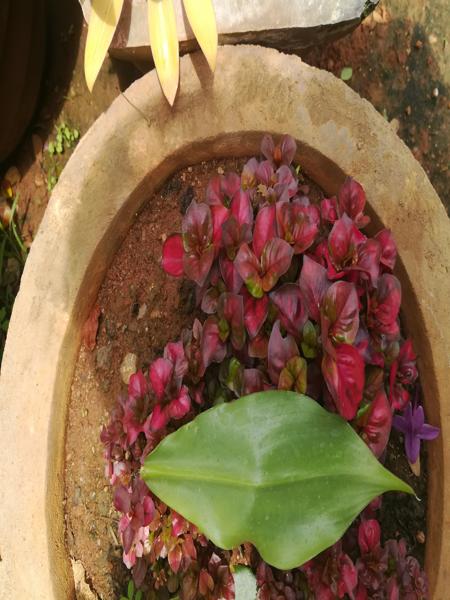
Plant: Insulin